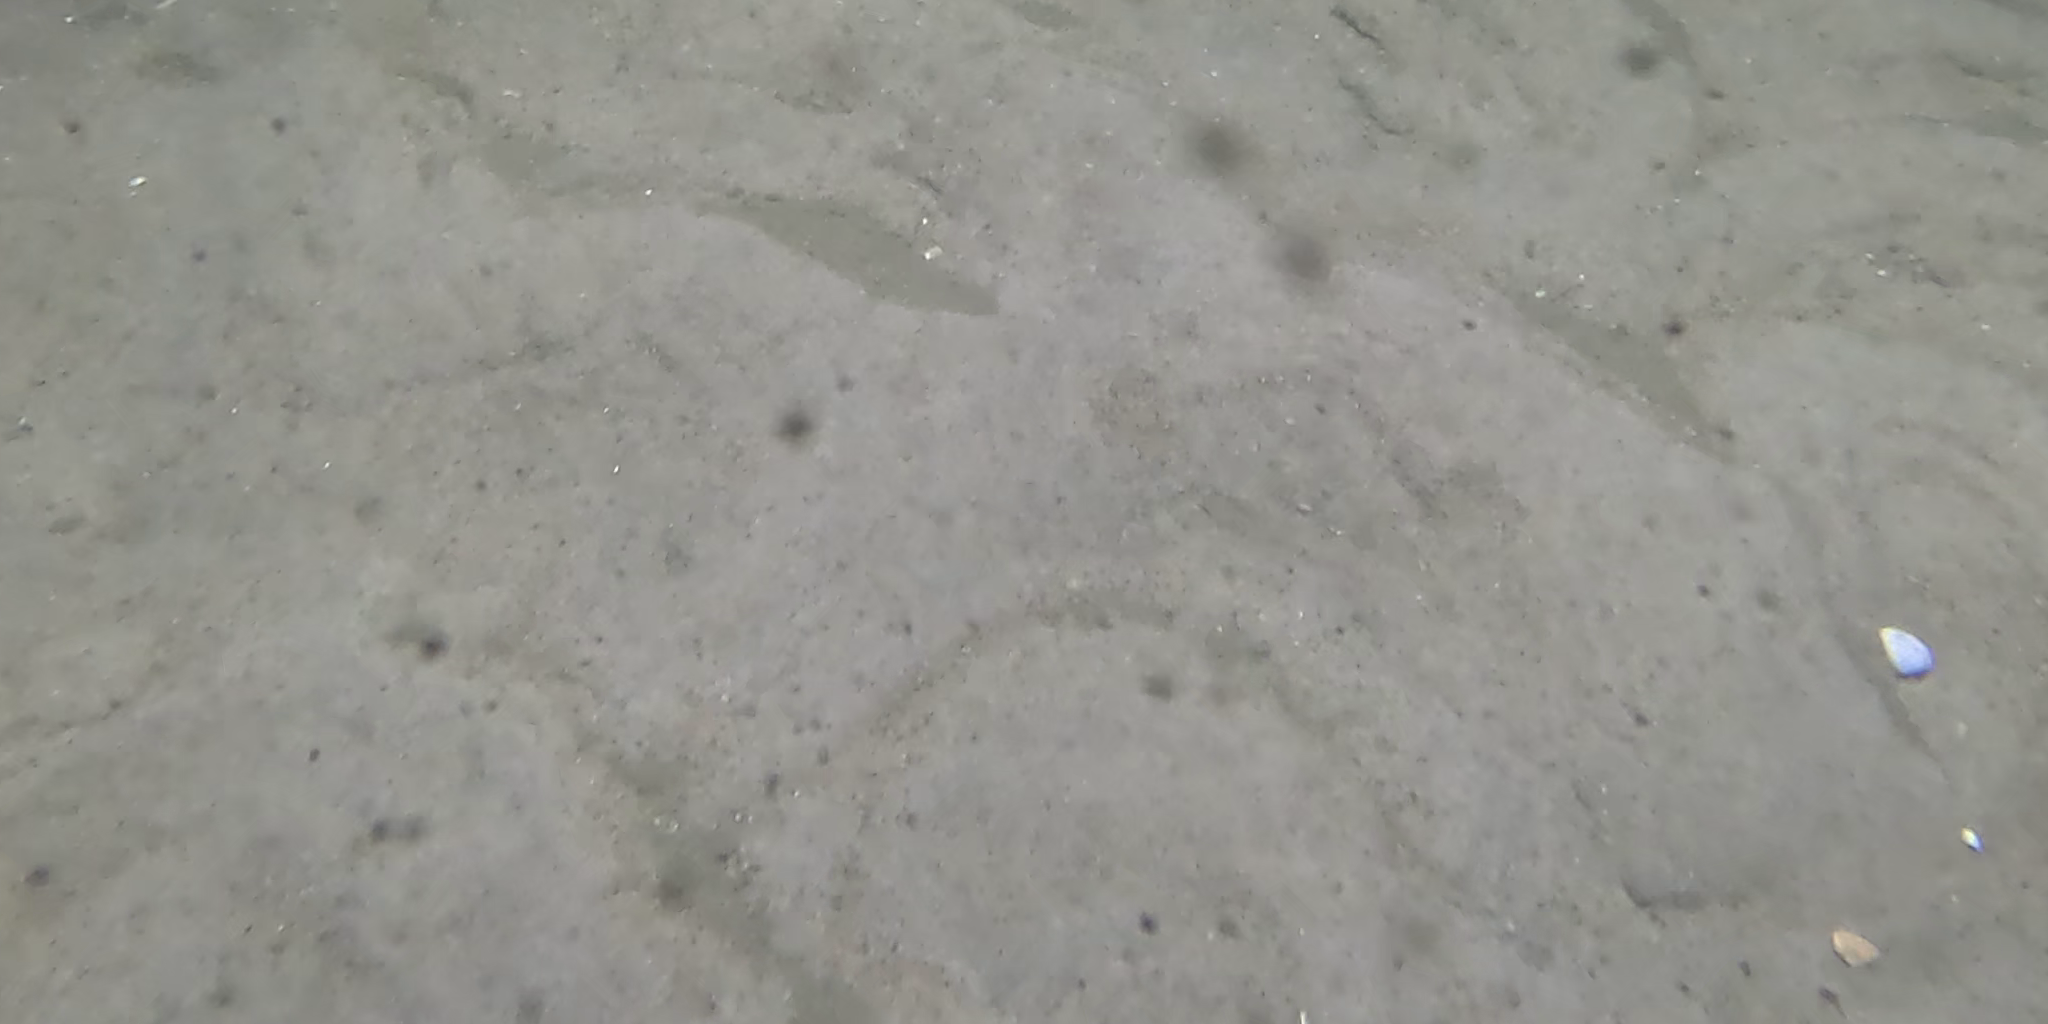
Seabed habitat: sand